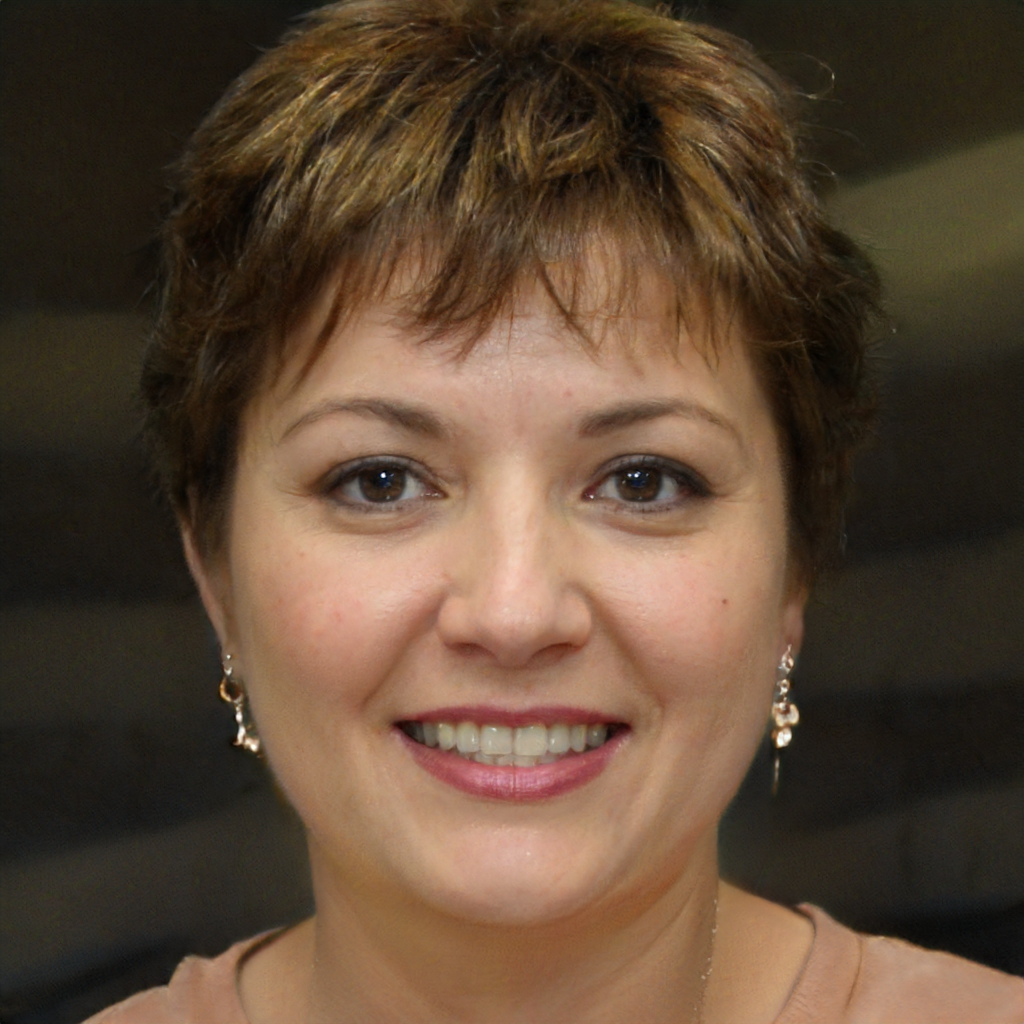
Label: Colored